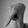
ASL letter: Q